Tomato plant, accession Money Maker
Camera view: horizontal (90 deg, fisheye); turntable rotation: 300 degrees
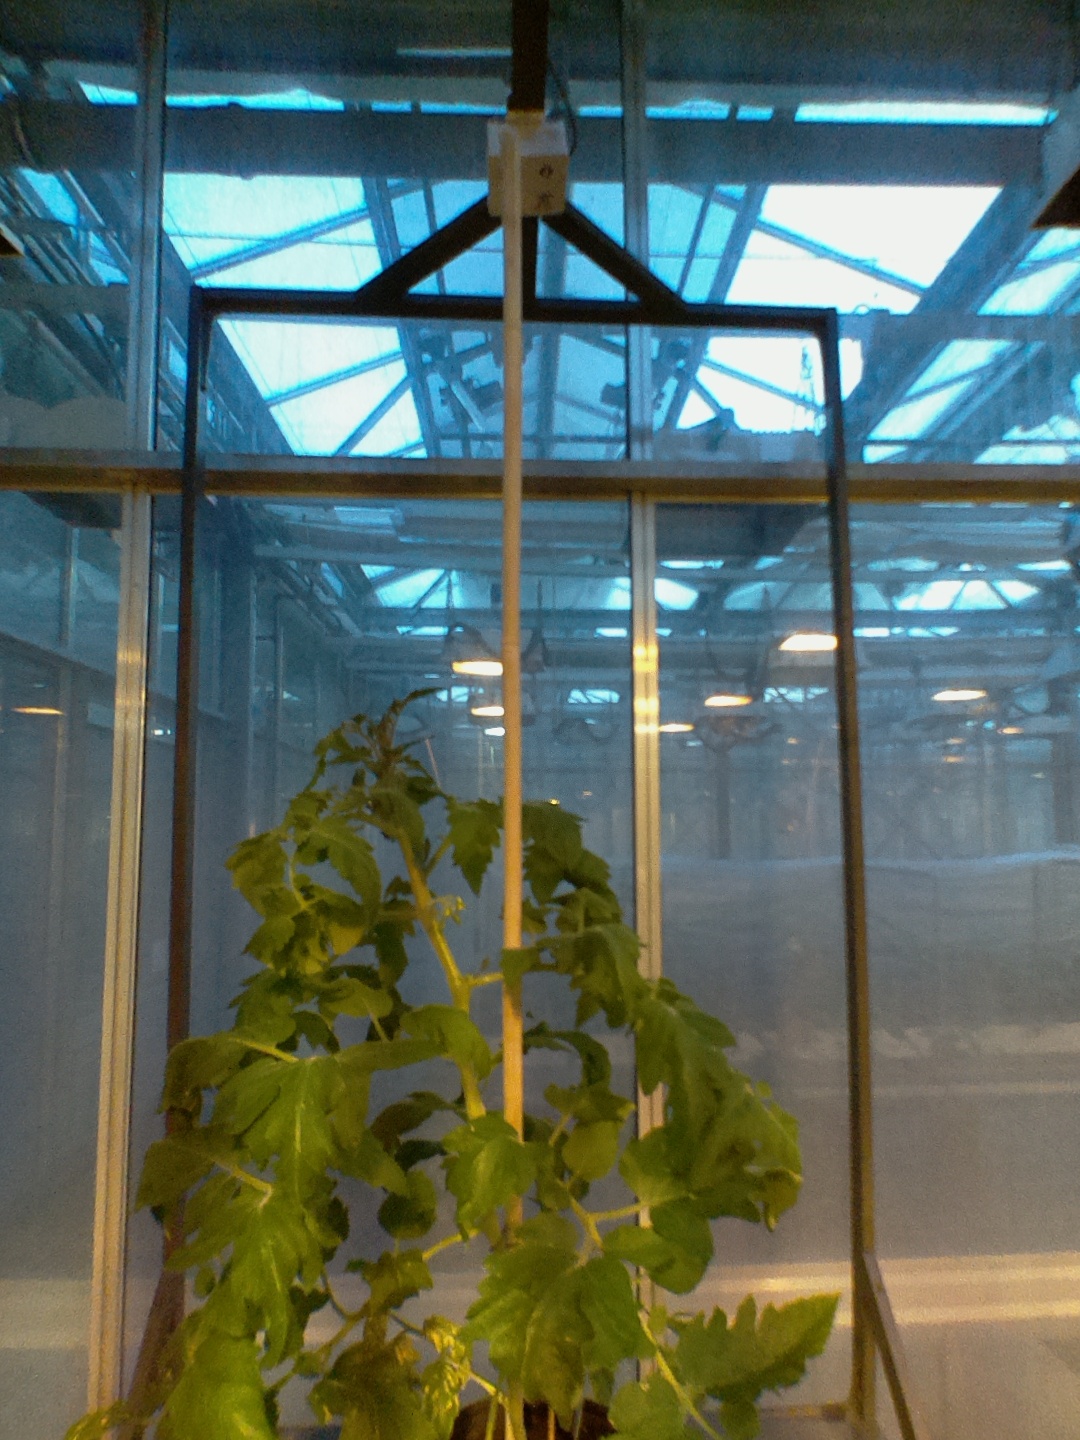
BBCH growth stage 65: Full flowering, 50%-60% of flowers open, first petals falling